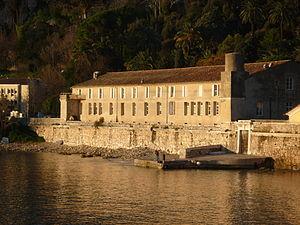
Darse de Villefranche-sur-Mer
Une station de biologie marine, appelée aussi station marine ou station maritime, est un centre de recherches situé à proximité de la mer et spécialisé dans l'étude de la flore côtière et de la faune marine.
L’observatoire océanologique de Villefranche-sur-Mer est une fédération de recherche de Sorbonne Université, placée également sous la tutelle du centre national de la recherche scientifique. Il se situe sur le port de la darse à Villefranche-sur-Mer dans le département français des Alpes-Maritimes et accueille de nombreux chercheurs, enseignants-chercheurs, ITA et étudiants.
Villefranche-sur-Mer est une commune française, limitrophe de Nice, située dans le département des Alpes-Maritimes en région Provence-Alpes-Côte d'Azur. Ses habitants sont appelés les Villefranchois, comme dans la plupart des communes portant le nom de Villefranche, et lu Vilafranquié en niçois. Par dérision, ils avaient aussi reçu le sobriquet de Suça-carouba.